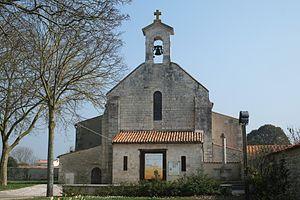
Église Notre-Dame de l'Assomption Lagord Charente-Maritime France
Les églises de la Charente-Maritime présentent une grande diversité, d'une commune à une autre, et se distinguent par des styles et des périodes de construction différentes. De nombreux édifices témoignent cependant de l'épanouissement, aux XIᵉ et XIIᵉ siècles d'une forme d'art roman spécifique, appelée art roman saintongeais, caractérisée par une simplicité des formes et un décor sculpté, souvent très riche.
Lagord est une commune du Sud-Ouest de la France située dans le département de la Charente-Maritime.